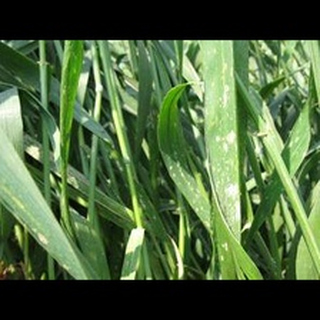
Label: wheat_stem_fly